Code of the Prairie

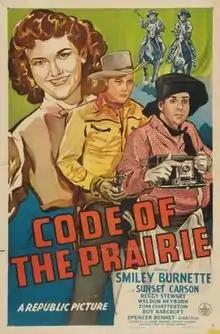
Theatrical release poster

Code of the Prairie is a 1944 American Western film directed by Spencer Gordon Bennet and written by Albert DeMond and Anthony Coldeway. The film stars Smiley Burnette, Sunset Carson, Peggy Stewart, Weldon Heyburn, Tom Chatterton and Roy Barcroft. The film was released on October 6, 1944, by Republic Pictures.